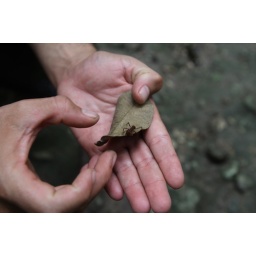
These guys were all over the forest floor at Yaxha